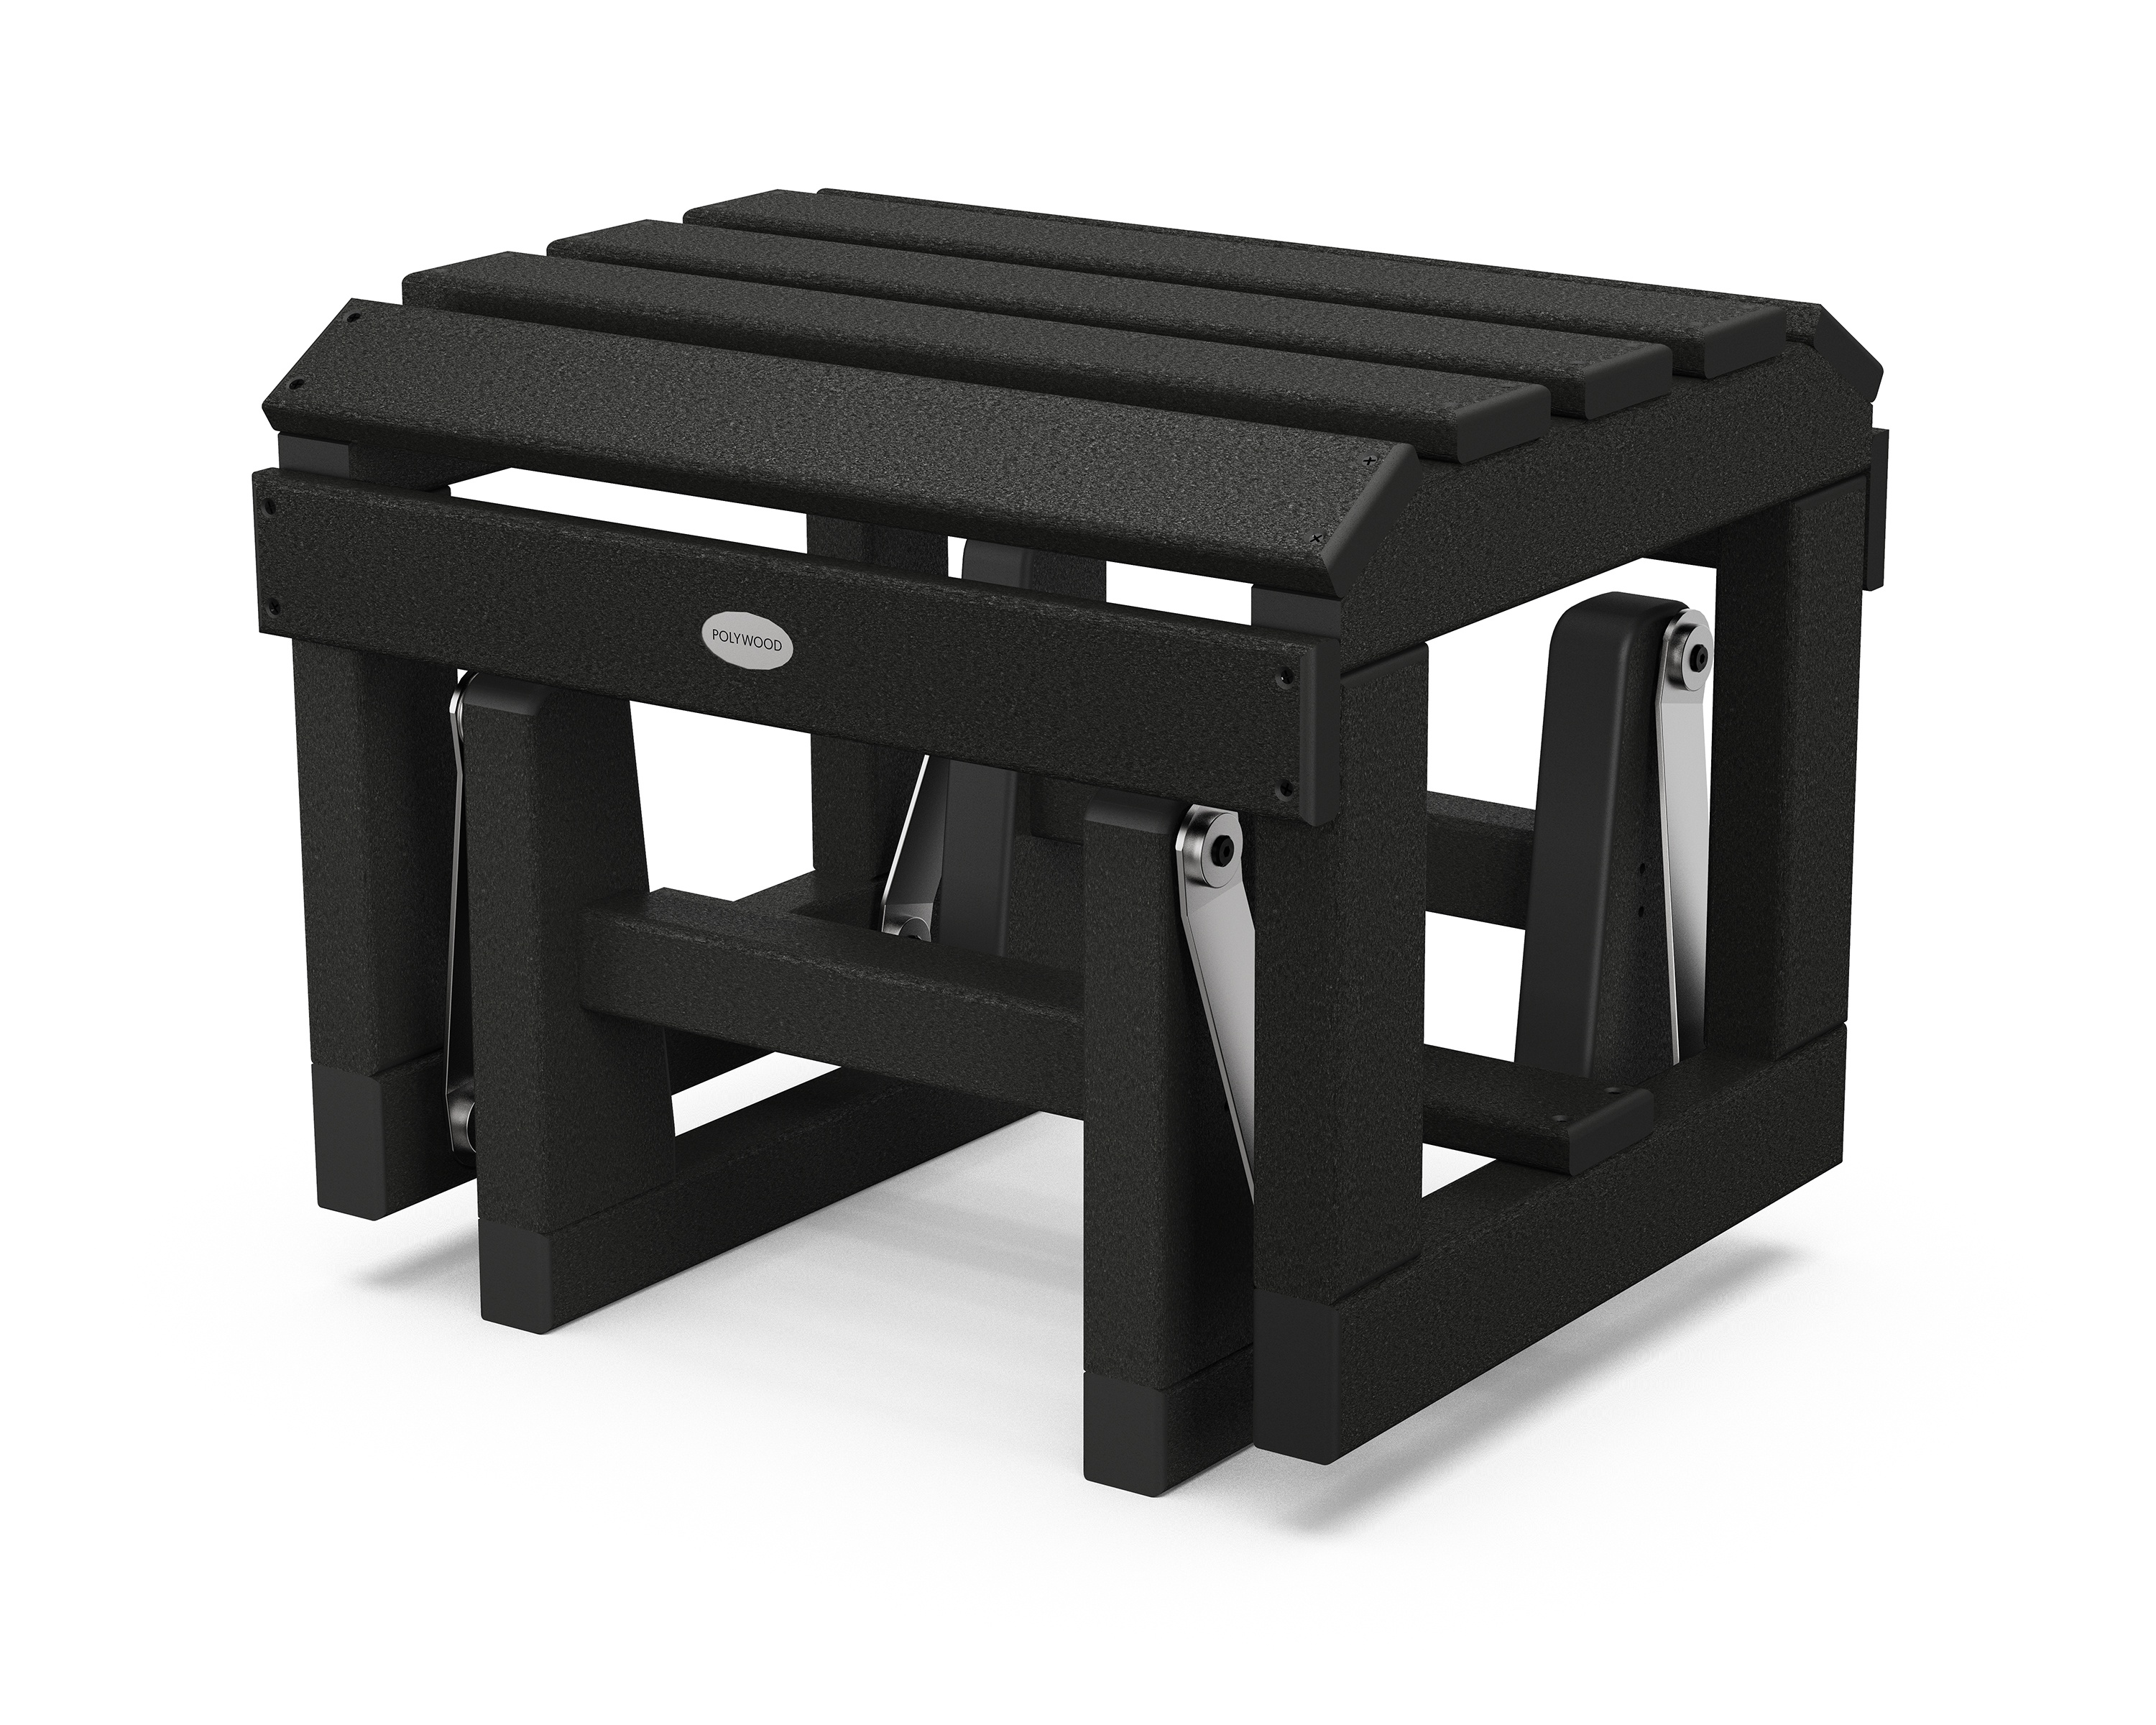
POLYWOOD Classic Adirondack Glider Ottoman in Black
POLYWOOD Classic Adirondack Glider Ottoman in Black, 20 W x 17.5 D x 16.5 H, 28lbs. The glider ottoman is pure pleasure, not to mention the perfect companion to our Adirondack glider chair. POLYWOOD furniture is constructed of solid POLYWOOD lumber that's available in a variety of attractive, fade-resistant colors. It won't splinter, crack, chip, peel or rot and it never needs to be painted, stained or waterproofed. It's also designed to withstand nature's elements as well as to resist stains, corrosive substances, salt spray and other environmental stresses. Best of all, POLYWOOD furniture is made in the USA and backed by a 20-year warranty. - Pairs with ADSGL-1 Classic Adirondack Glider Chair and ADGL-1 Classic Adirondack 48" Glider - Constructed of genuine POLYWOOD lumber, a proprietary blend made from sustainable materials including landfill-bound and ocean-bound plastics - POLYWOOD lumber requires no painting, staining, waterproofing, or similar maintenance - Solid, heavy-duty construction withstands nature's elements - POLYWOOD lumber does not splinter, crack, chip, peel or rot and it is resistant to corrosive substances such as oil, salt spray and other environmental stresses - Marine-grade quality hardware - Easy to clean with soap and water - Available in a variety of attractive, fade-resistant colors - 20-year residential warranty; 3-year commercial warranty - Made in the USA
Brand: Polywood
Category: Furniture > Outdoor Furniture > Outdoor Ottomans > Glider Ottomans